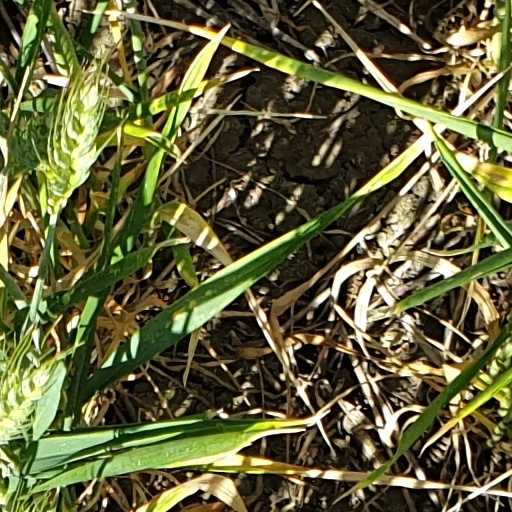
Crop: wheat